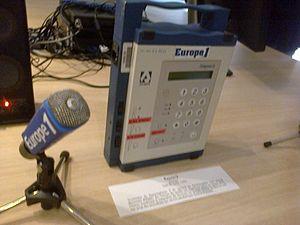
Matériel d'enregistrement et Micro Europe 1 exposés lors des journées du patrimoine 2014.
Europe 1, anciennement Europe nᵒ 1, est une station de radio privée généraliste française de catégorie E créée le 1ᵉʳ janvier 1955 par Charles Michelson et Louis Merlin. Depuis 1974, la radio appartient à Lagardère SCA.